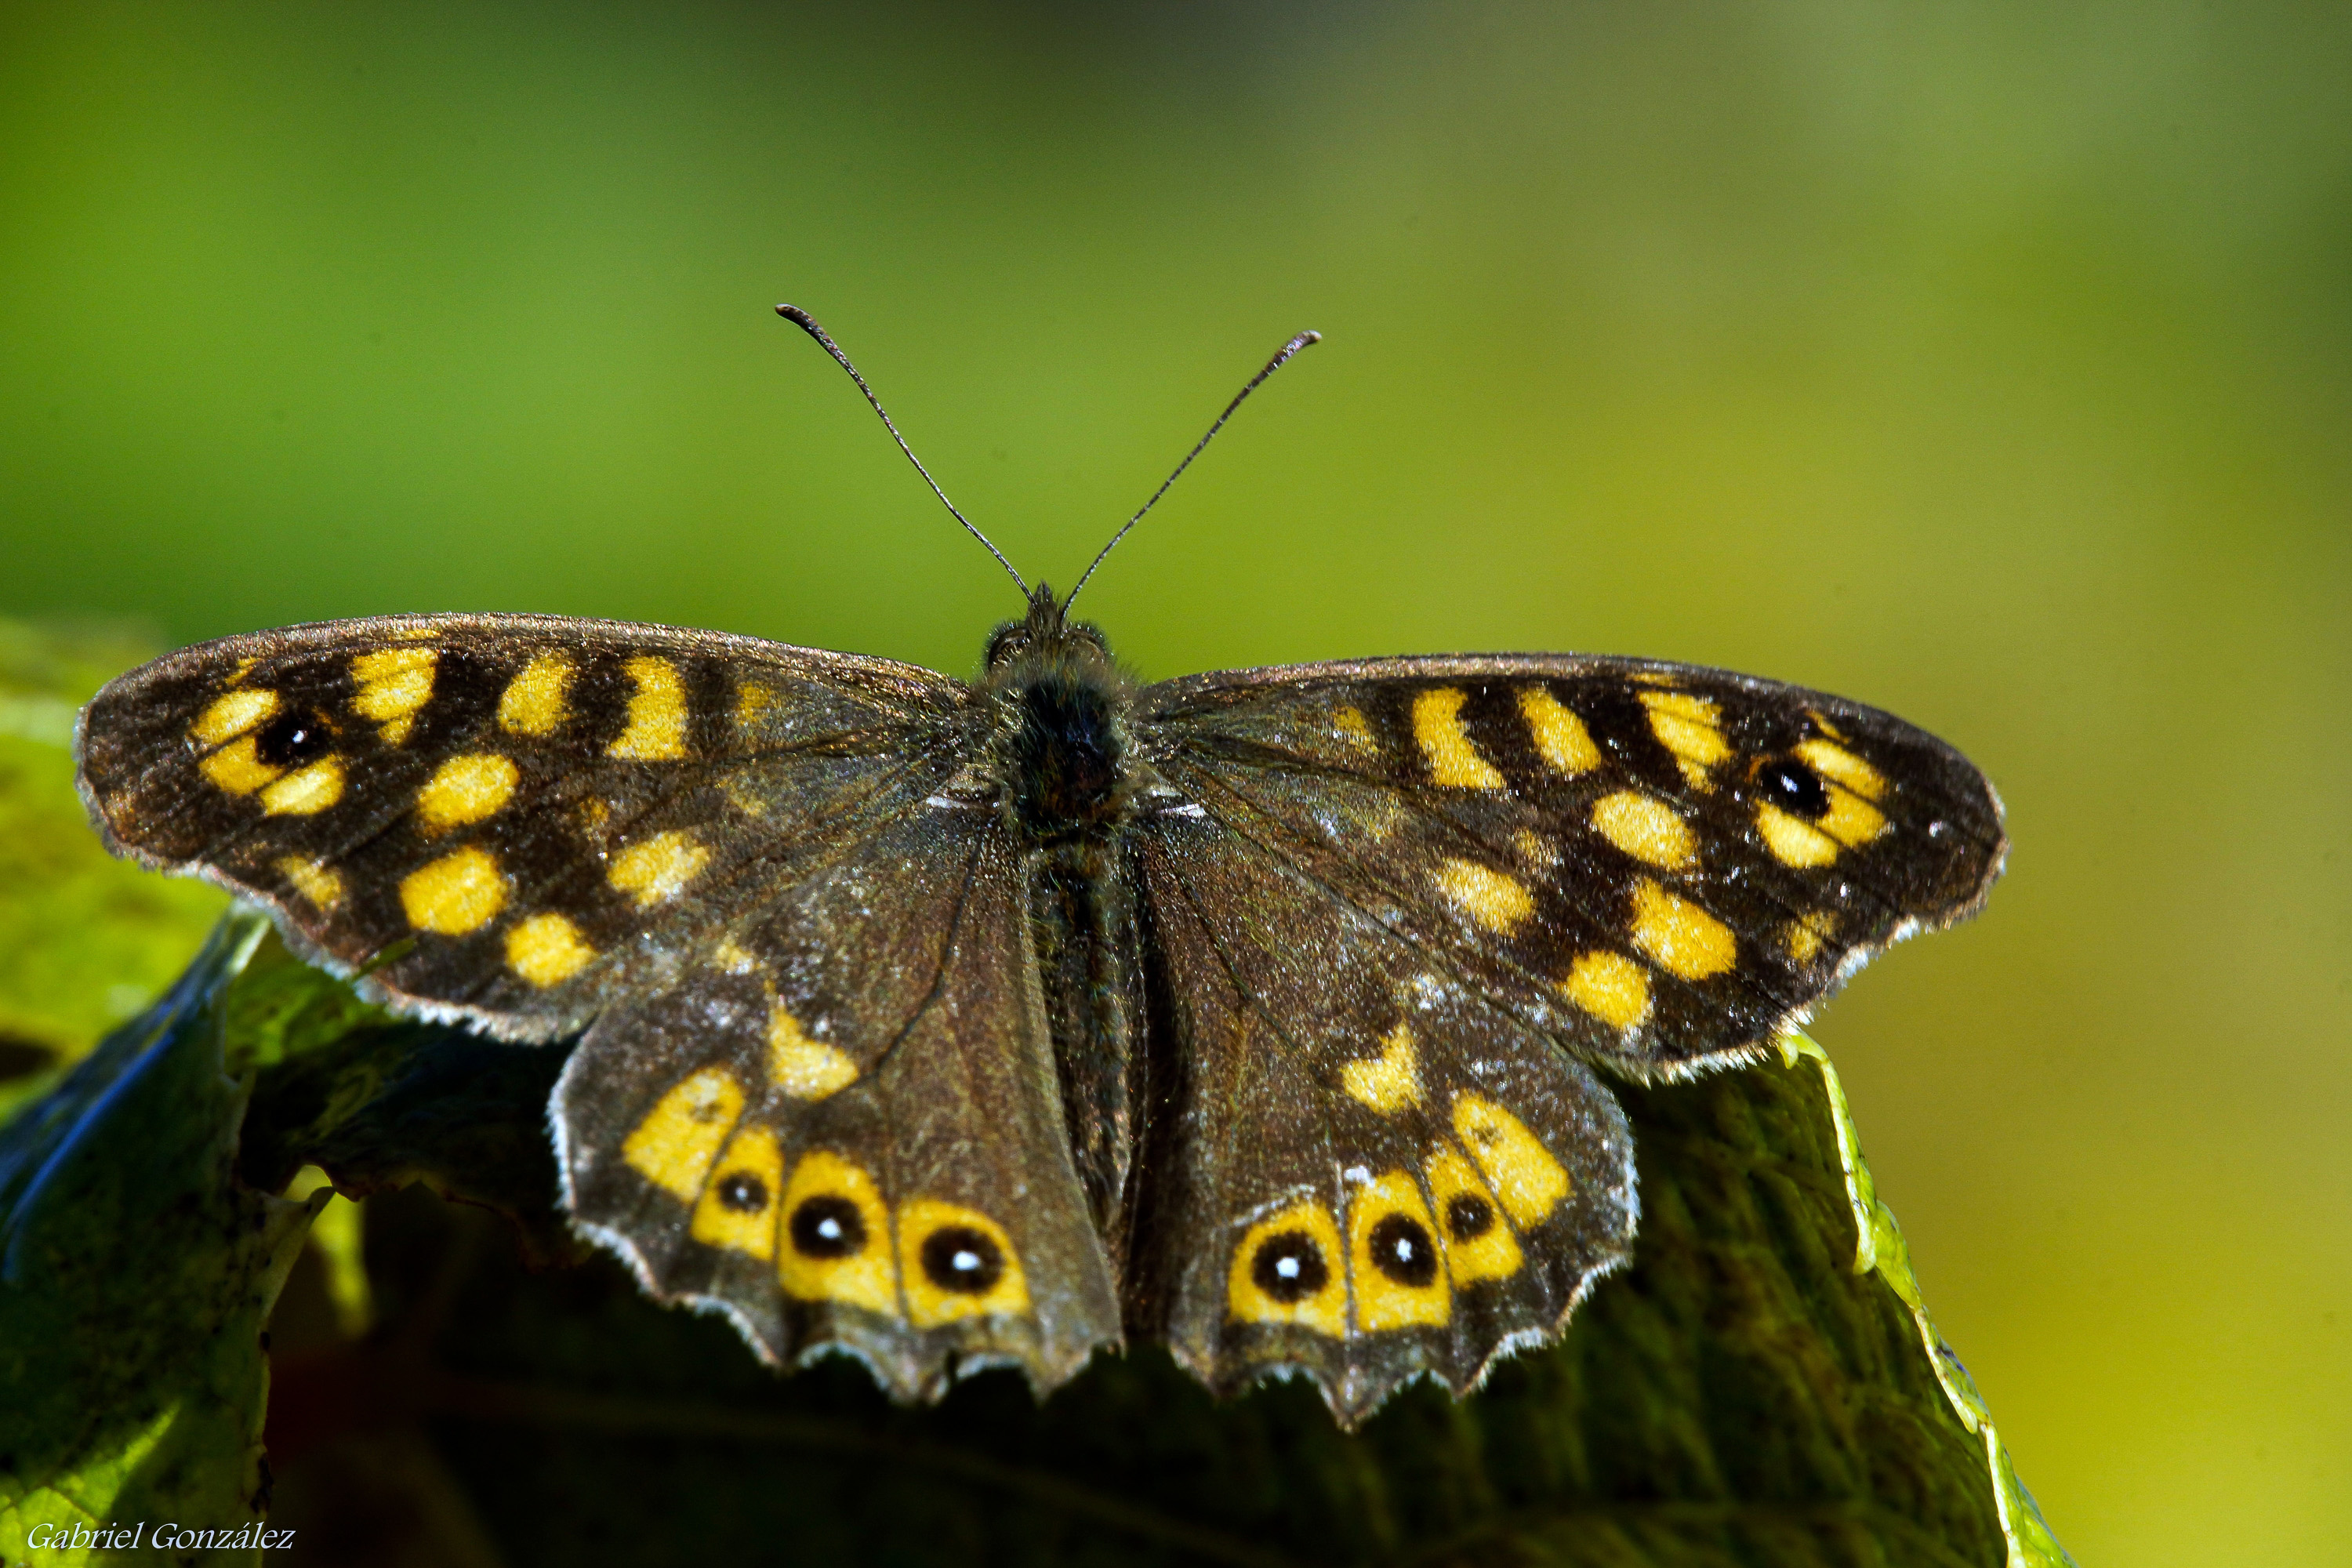
nature, wing, photography, flower, photo, wildlife, insect, macro, butterfly, yellow, fauna, invertebrate, close up, monarch butterfly, animals, naturaleza, galicia, pontevedra, butterflies, a77, espana, g, ggl1, gaby1, xovesphoto, animales, mariposas, sonya77, gphoto, xelodegalicia, sonya77v, tamron180mmmacro, macro photography, arthropod, gabrielcoru a, pollinator, moths and butterflies, lycaenid, brush footed butterfly, colias